Steppe eagle

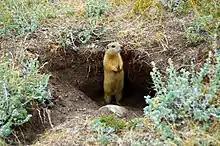
Ground squirrels like long-tailed ground squirrels are often the most important prey for breeding steppe eagles.

The steppe eagle is an opportunistic predator like other "Aquila" eagles but has a number of dietary and foraging peculiarities. They prey mainly on small-sized mammals, with some birds (such as queleas) and reptiles and (mostly in winter) frequently insects (such as termites and locusts) and carrion. Despite their opportunistic nature, the steppe eagle is a somewhat specialized predator on particular mammals such as ground squirrels while breeding and, during non-breeding times, feeds on various foods but is often peculiarly narrow in dietary selection, preferring massed food sources that require little effort for them to obtain. Various other small or medium-sized mammals can become the most significant prey locally on the breeding grounds, such as voles, pikas and zokors and, generally more secondarily, marmots, hares, gerbils, hedgehogs and others. During the breeding season, one resource claimed that prey mostly weighs . Another account estimated that about 95% of prey weighed less than , although predominantly over . However, yet another resource claimed that staple prey for steppe eagles could weigh anywhere from up to . Even the latter estimate may be conservative in size range, with prey species varying widely in size from very small insects from colonies to unexpectedly large mammals (and seldom birds) apparently killed near nests. On the other hand, a preference has indeed been detected for smaller burrowing mammals (i.e. probably under or so). Studies have determined where only larger species of burrowing mammals are predominant (even the larger species of ground squirrel), the steppe eagles appear to attain comparatively sparse nest densities, only occurring in high densities where the smaller burrowers are profuse. Ecological partitioning to limit interspecific competition may be a factor that dictates the steppe eagle's preference for relatively small prey. The breeding steppe eagle mainly hunts in a low soaring or gliding flight, at a maximum of , diving or making short, accelerated stoops onto their prey. Usually, they tend to capture their prey on the ground. Steppe eagles have been recorded in both Kazakhstan and Mongolia to tactfully avoid casting a shadow before descending onto prey and may drop stones to provide a distraction, a probable form of tool use. In the Kazakh observation, the steppe eagles quickly became used to agricultural activity adjacent to prey accesses while they hunted. They also may hunt in any season on the ground, moving with a shambling gait as necessary, and may give chase on foot to both vertebrate and insect prey. Steppe eagles can often ambush prey by standing in wait next to burrows, suddenly pouncing quickly onto the quarry upon its emergence. Steppe eagles have been seen in China to buzz through locust swarms on the wing as well as to taking avian prey from over above the ground in a dive. Tandem hunting by pairs has been recorded during the breeding season while, in winter and migration, these may be the most social of all eagles, often sharing by up to the dozens abundant food sources. The non-breeding steppe eagle flocks may even seem to assist one another in procuring prey from which they themselves are not likely to be able to directly profit and may repeatedly assist each other until all flock members are satiated. If confirmed, this mutually beneficial foraging strategy between presumably unrelated eagles is truly unique. Much like the tawny eagle, the steppe eagle will readily rob other raptors of their catches, approaching from any angle and pursuing closely until the victim is forced to land or drop its food.